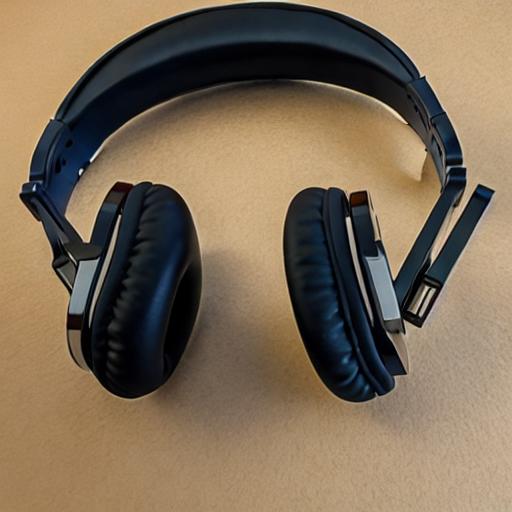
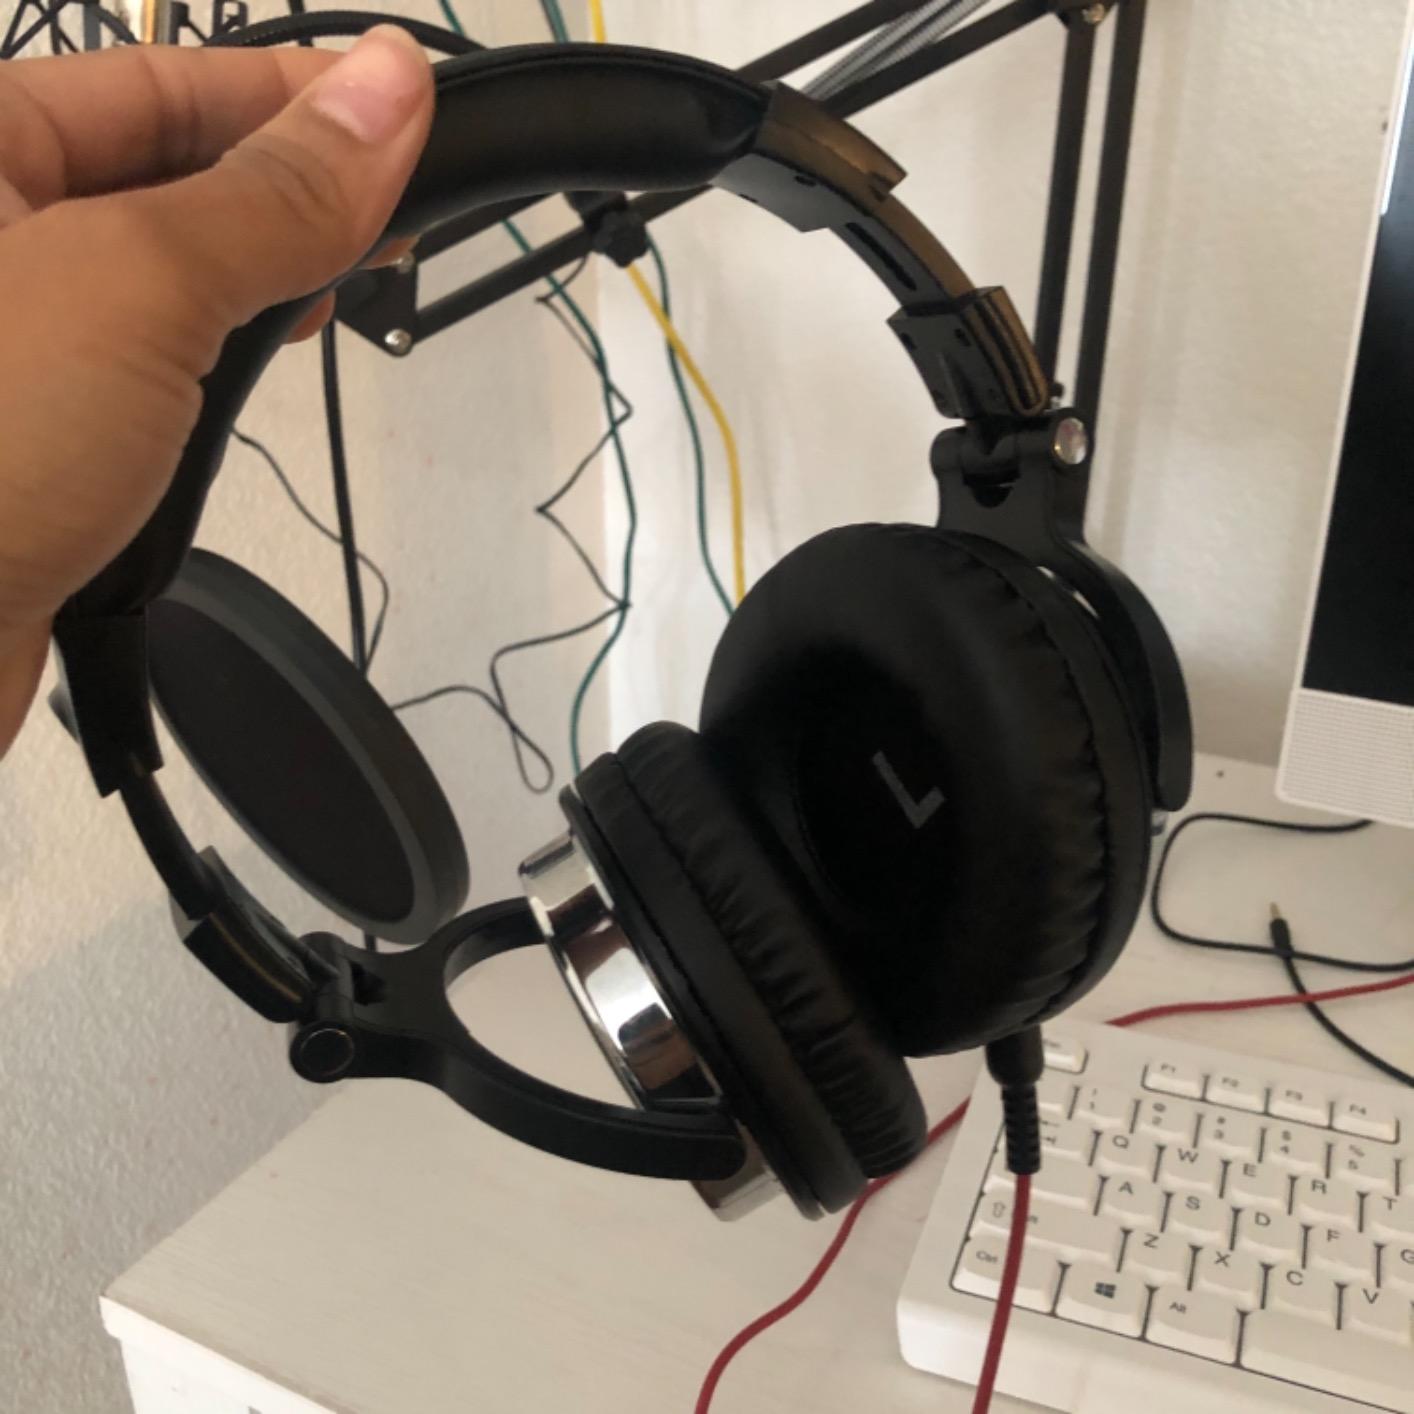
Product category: headphones
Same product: no